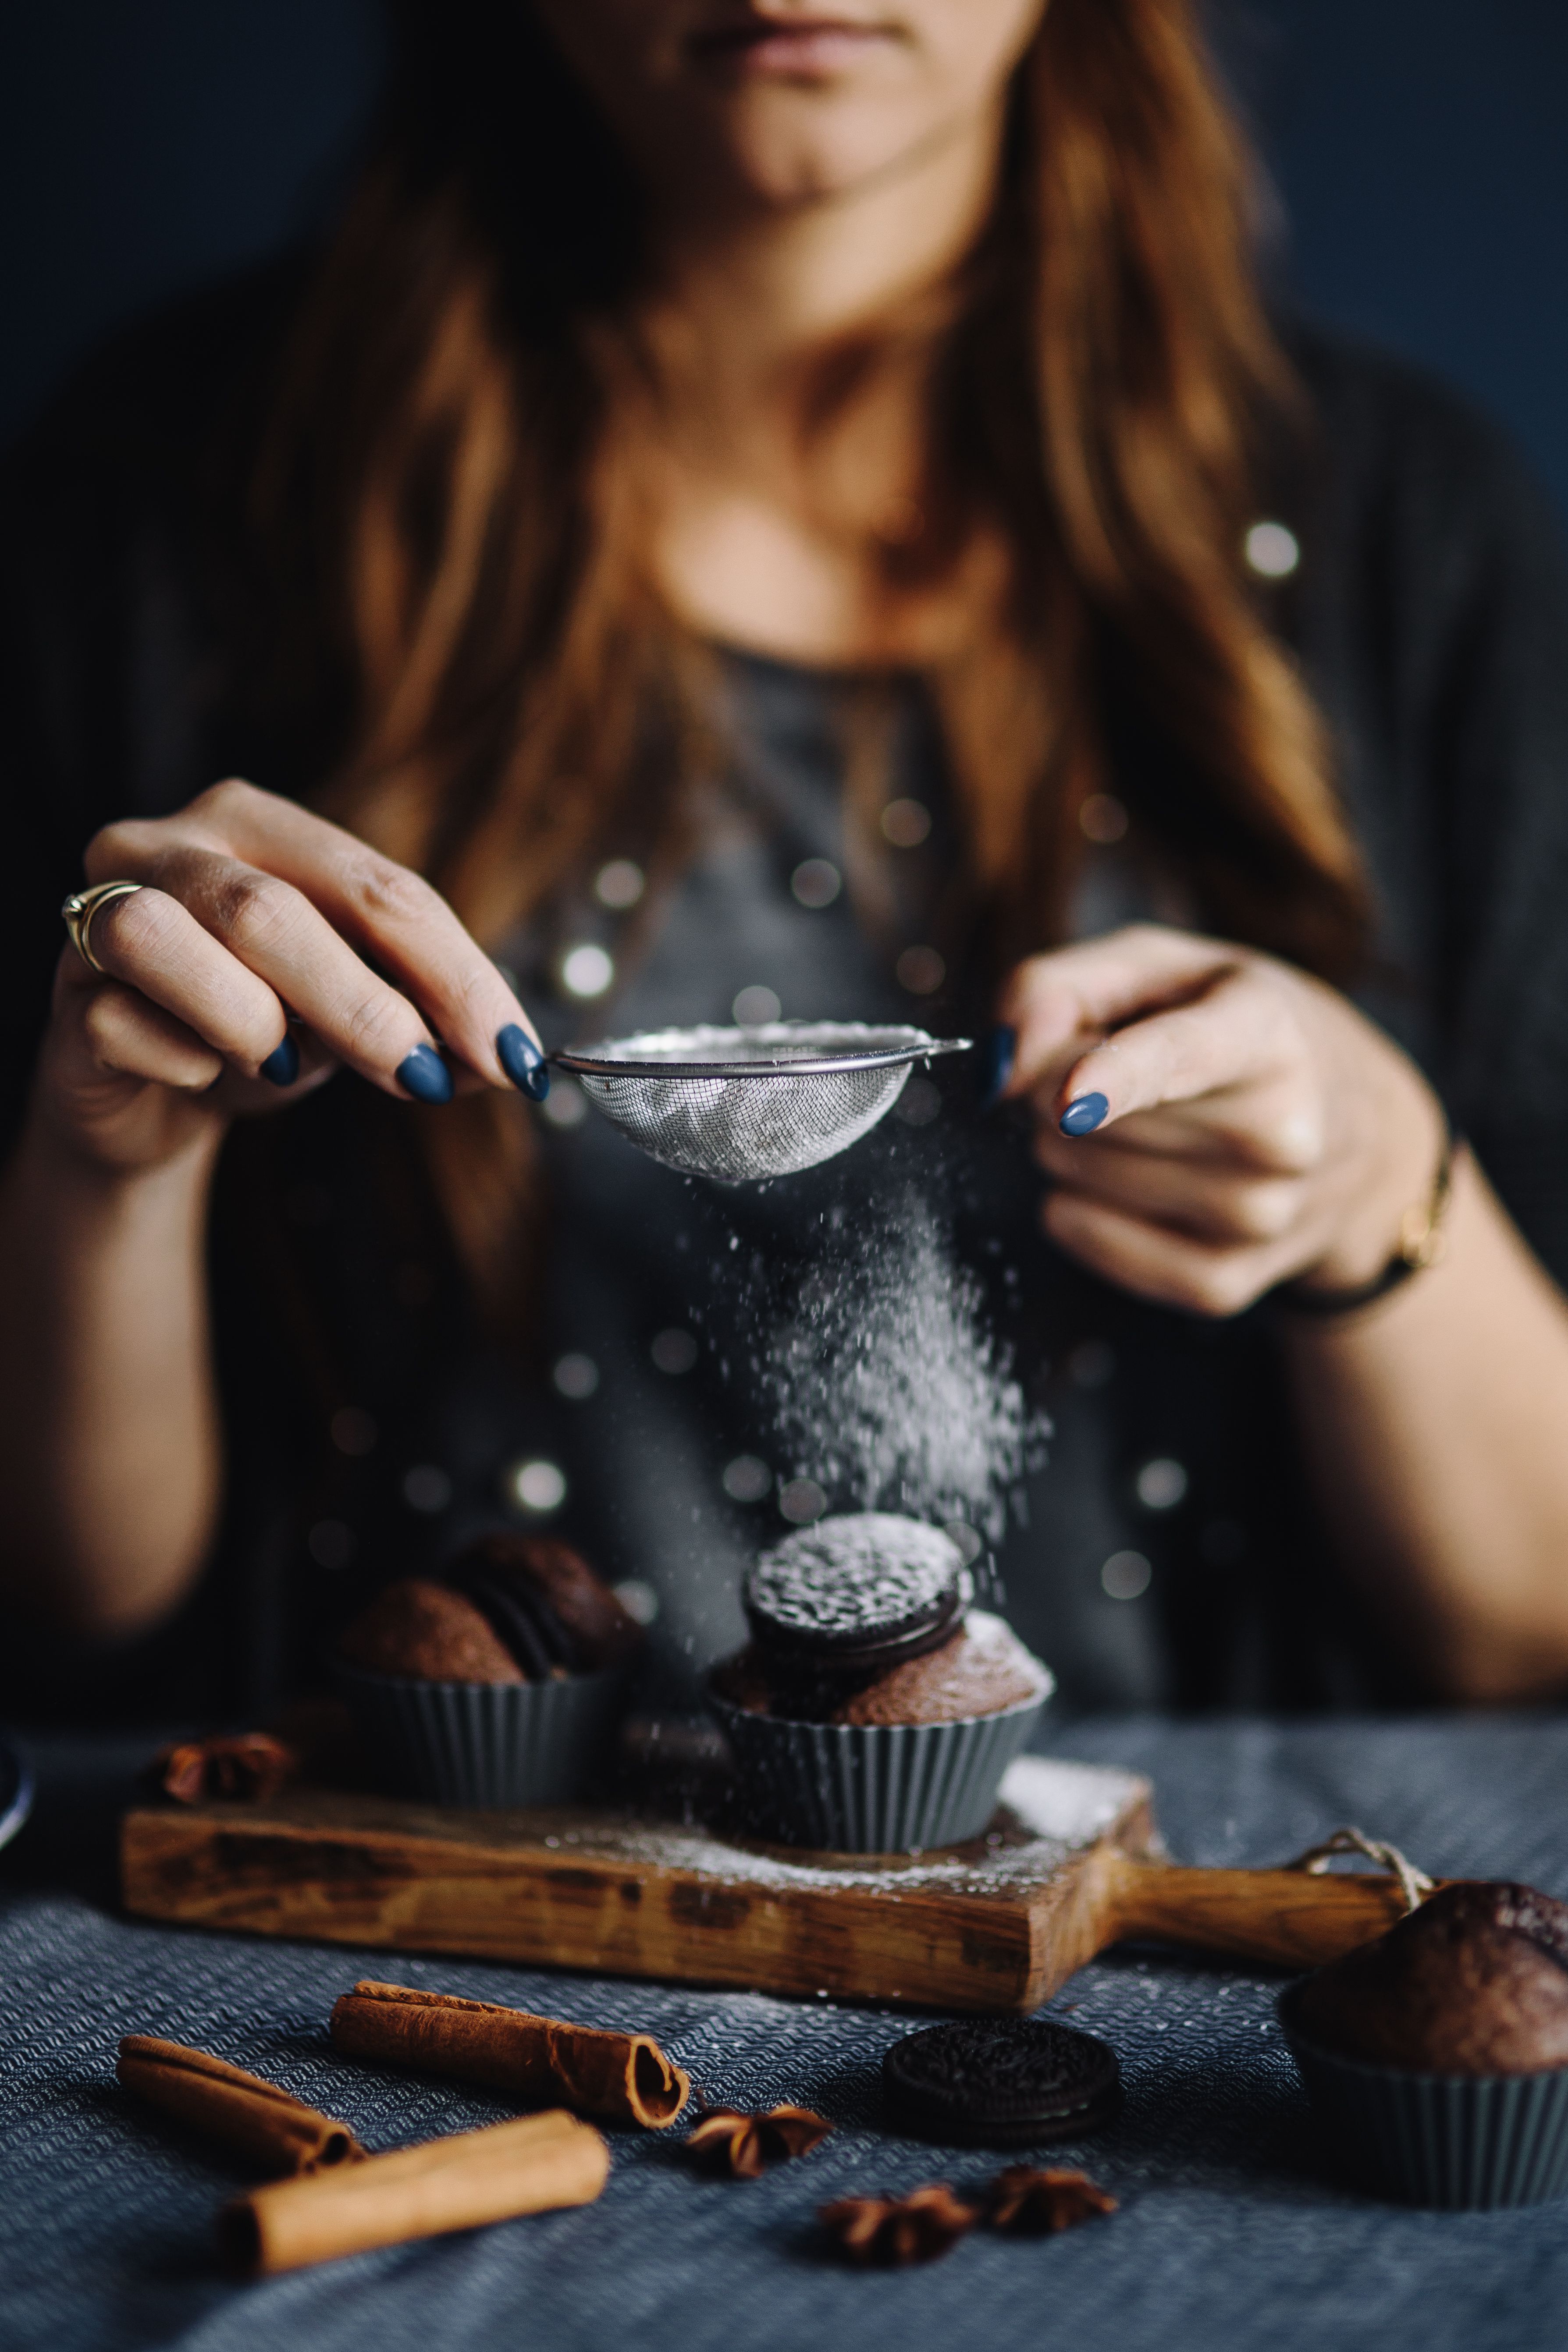
dessert, sweetness, finger food, recipe, cuisine, baked goods, plate, nail, chocolate, snack, petit four, kitchen utensil, cooking, muffin, baking, confectionery, dairy, Baking cup, cup, candy, non alcoholic beverage, cupcake